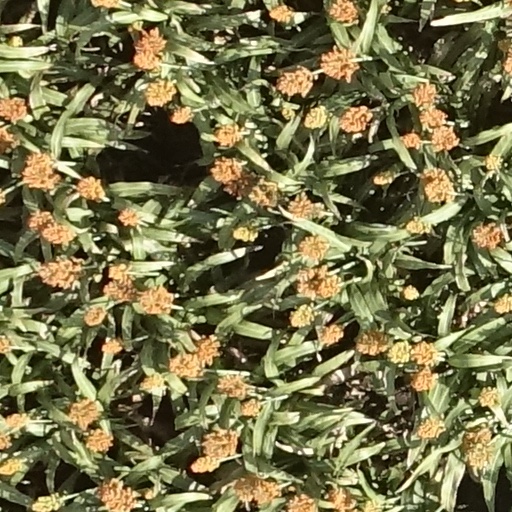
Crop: sorghum